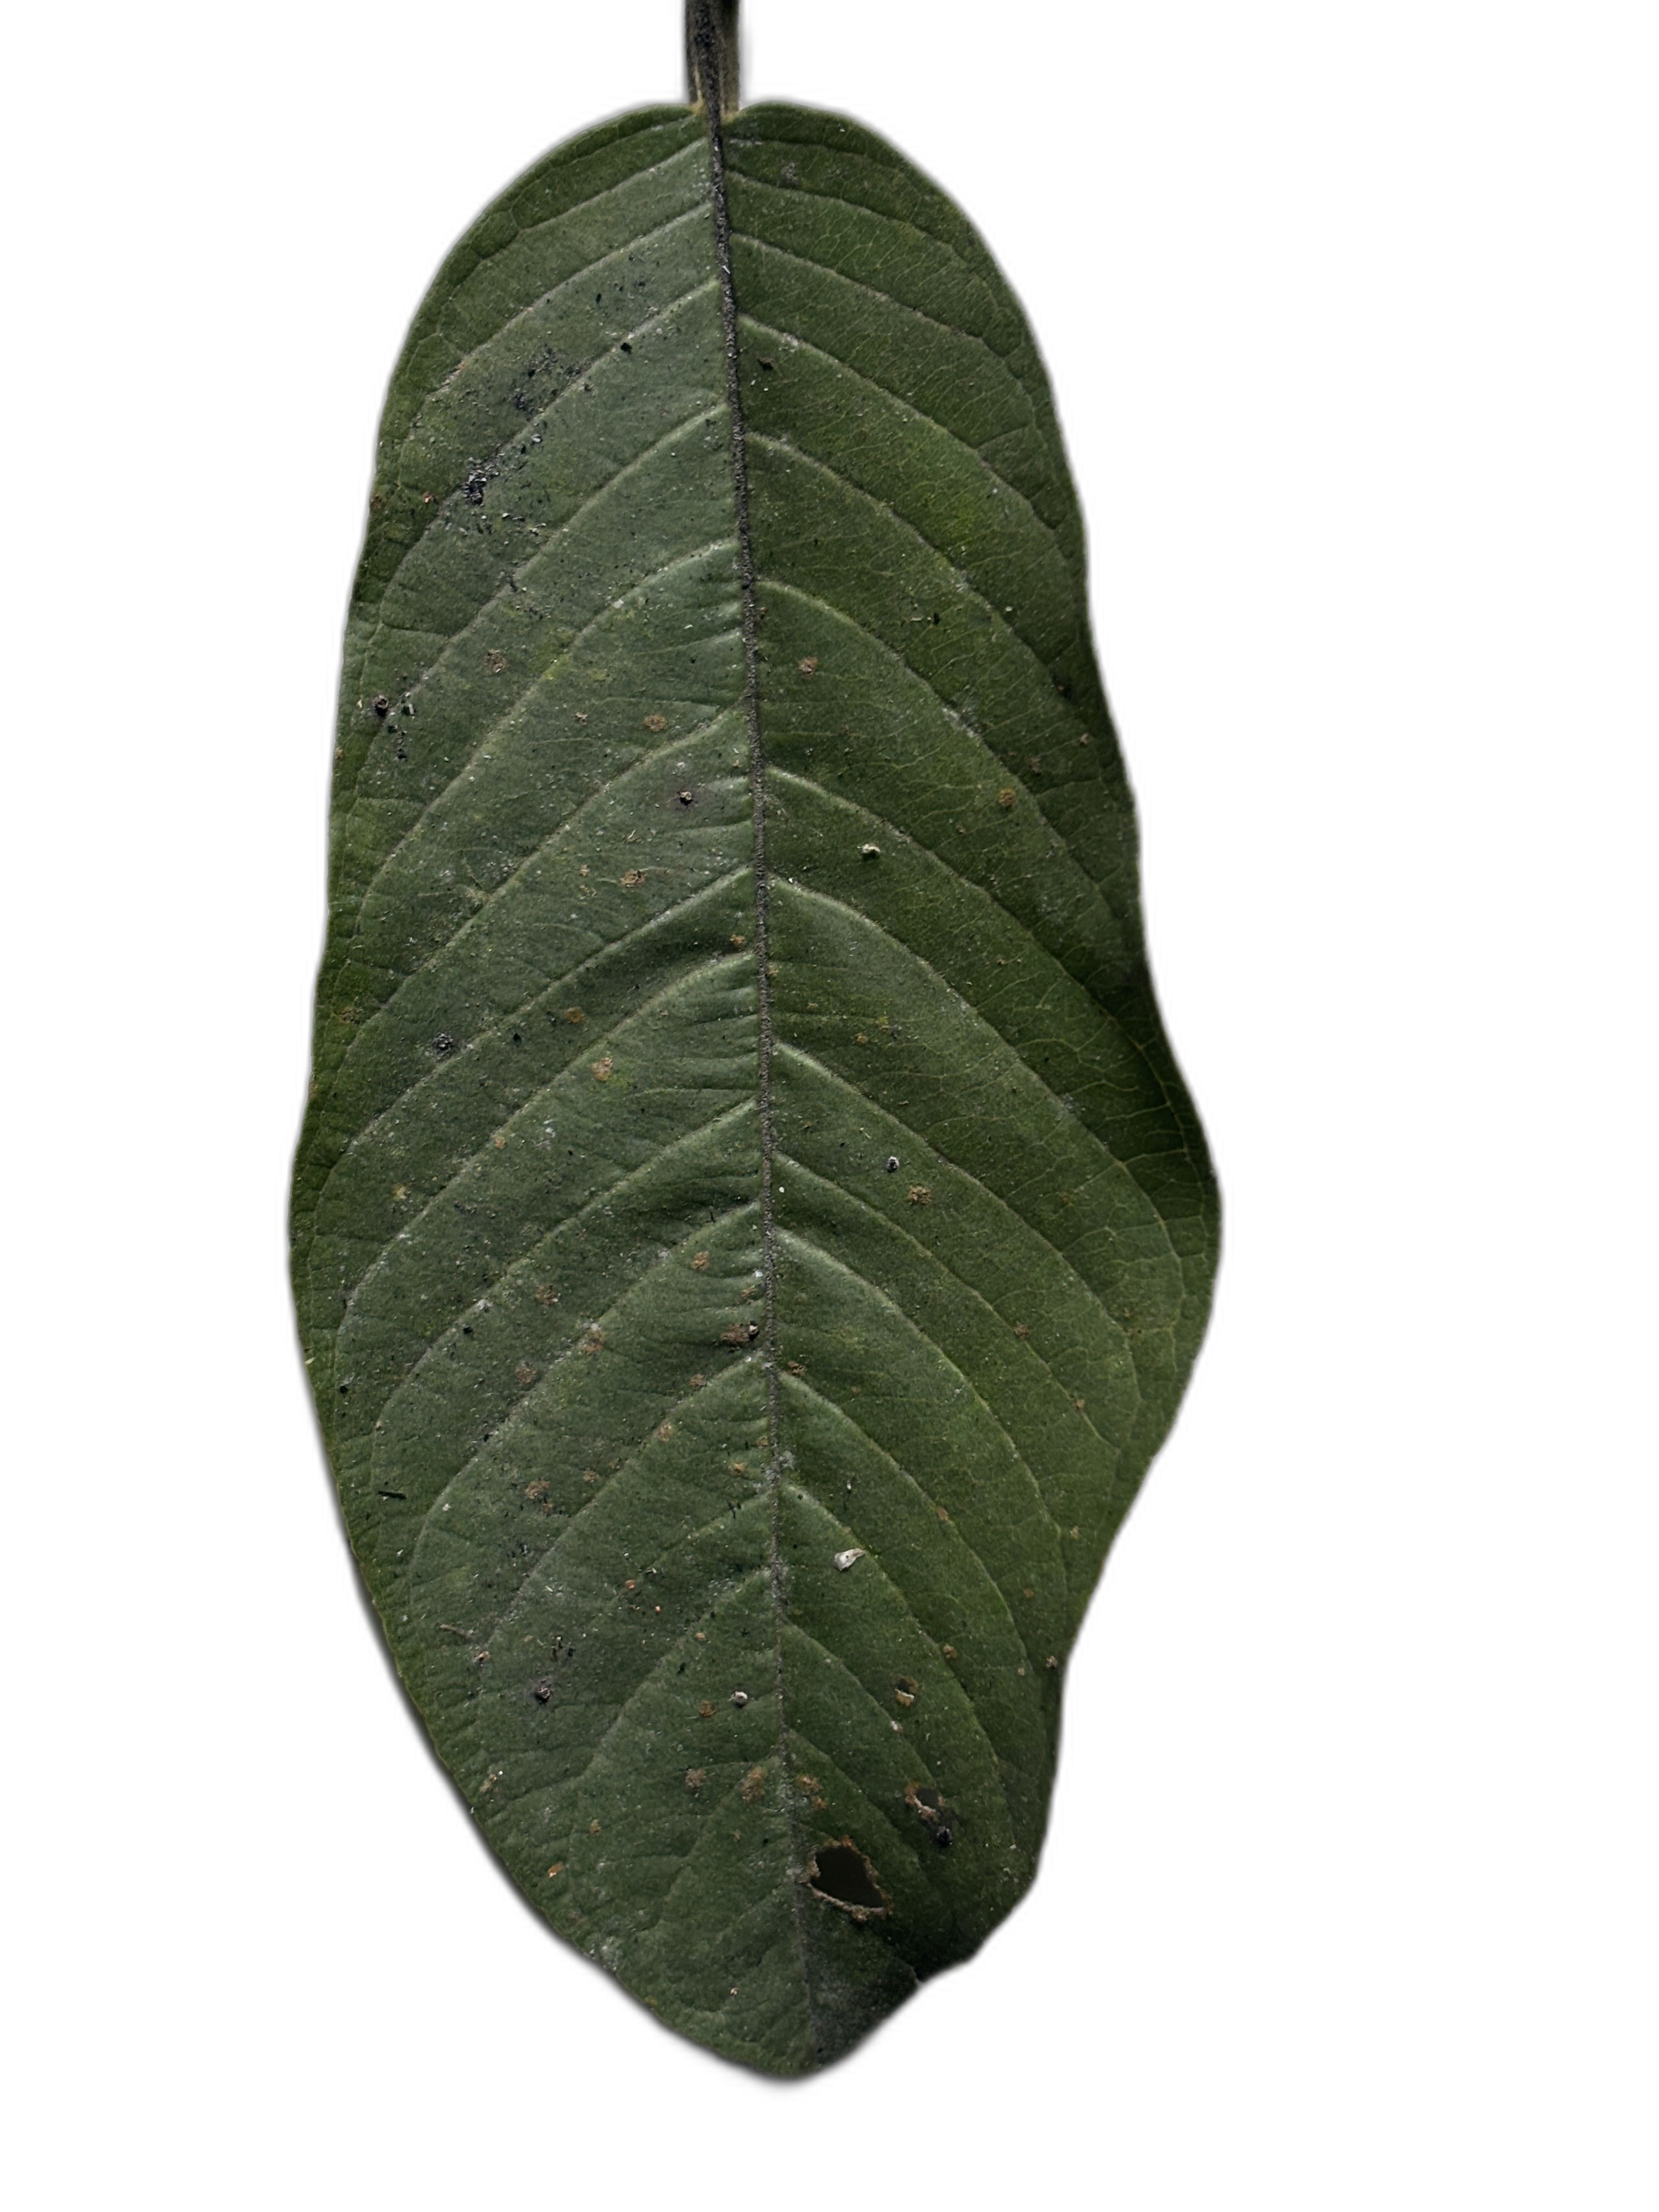
Plant part: leaf
Disease: Healthy